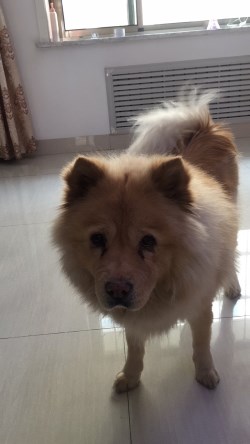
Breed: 329-n000119-chow